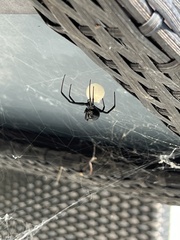
Species: Lactrodectus_hesperus